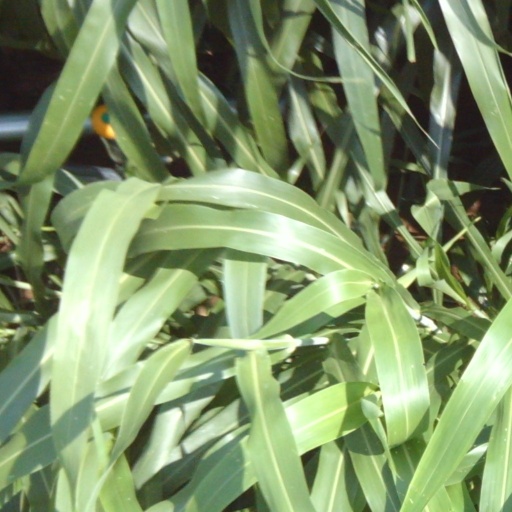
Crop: sorghum